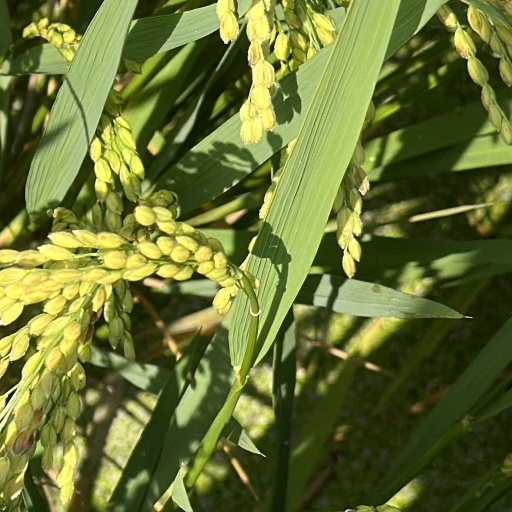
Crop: rice